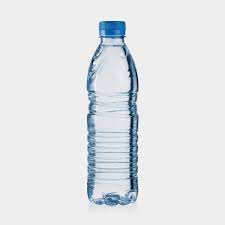
Waste category: plastic